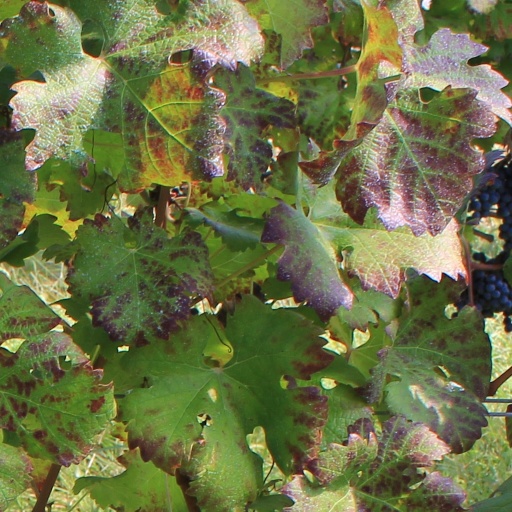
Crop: grape